La Costa xeric shrublands

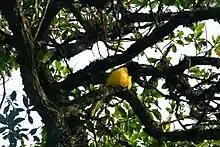
Bird in the El Ávila National Park

Endemic mammals found in this and other dry forest ecoregions in Colombia and Venezuela include the Guajira mouse opossum ("Marmosa xerophila") and Hummelinck's vesper mouse ("Calomys hummelincki").